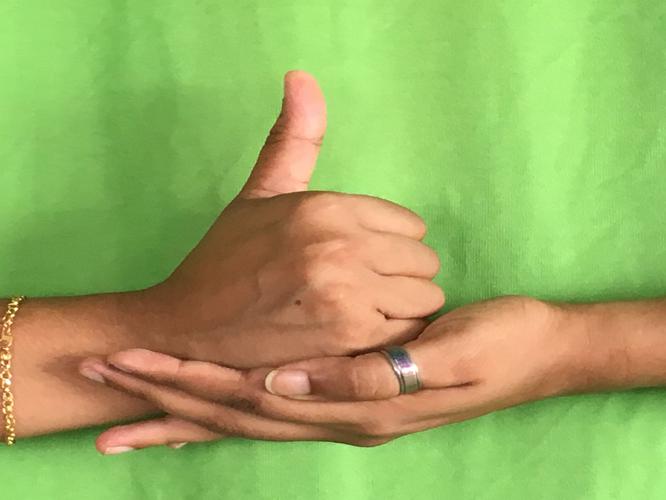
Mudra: Shivalinga
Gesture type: double_hand